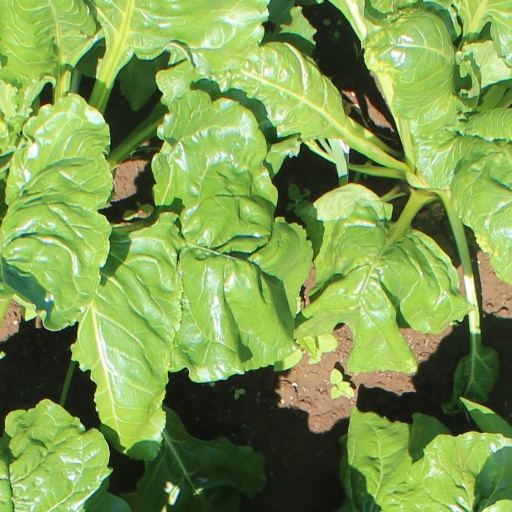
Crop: sugar beet